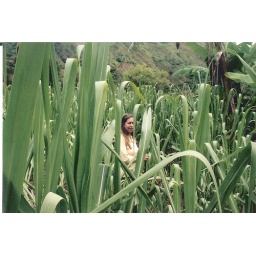
in a sugar cane field in search of banana plants